Peter Marshall (police officer)

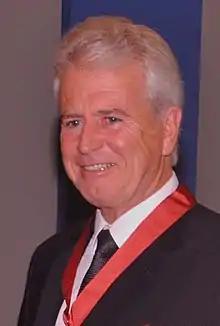
Marshall in 2014

Peter Brendon Marshall (born 1953) is a New Zealand public servant who served as the 31st Commissioner of Police from 4 April 2011 to 2 April 2014. He was previously Commissioner of the Royal Solomon Islands Police Force.